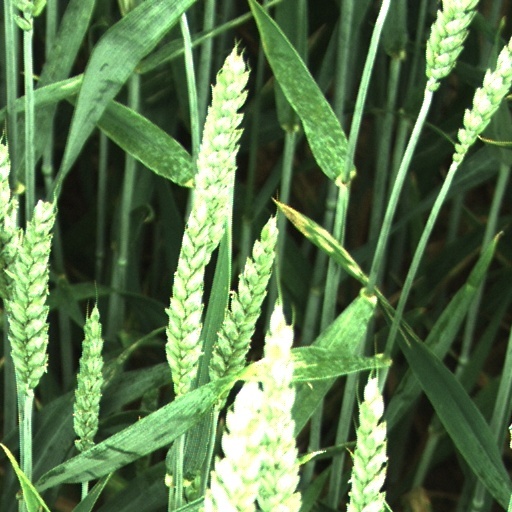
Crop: wheat